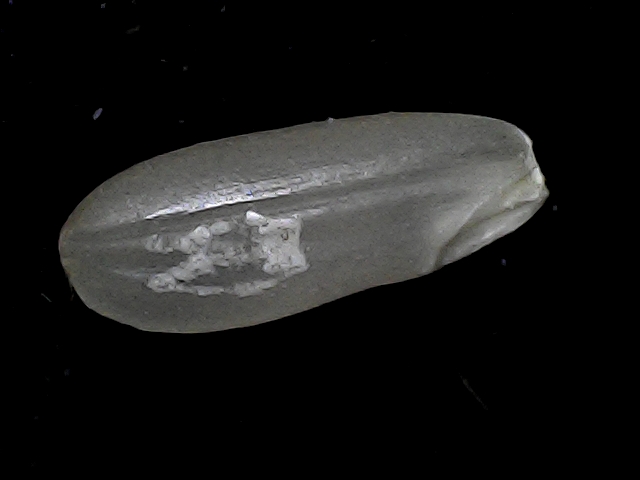
Rice variety: BR22